Paio Mendes

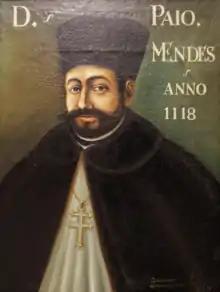
Late portrait of Paio Mendes

Paio Mendes (died 1137) was the Archbishop of Braga from 1118 until his death. He was an adherent of the cause of Afonso Henriques, Count of Portugal.